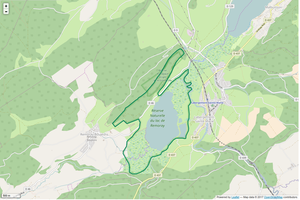
Périmètre de la RNN du lac de Remoray.
La réserve naturelle nationale du lac de Remoray est une réserve naturelle nationale située dans le département du Doubs, en Bourgogne-Franche-Comté. Créée en 1980, elle englobe le lac de Remoray et ses alentours. Elle occupe une superficie de 346,48 ha et est principalement connue pour son avifaune exceptionnelle.